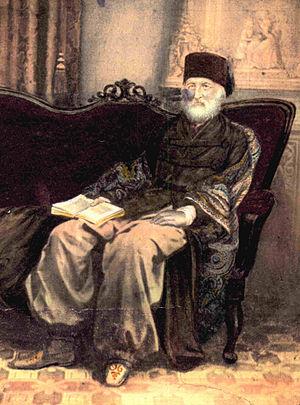
Le prince Hermann von Pückler-Muskau est un paysagiste, orientaliste et écrivain allemand, né le 30 octobre 1785 au château de Muskau en Haute-Lusace et mort le 4 février 1871 au château de Branitz, près de Cottbus.